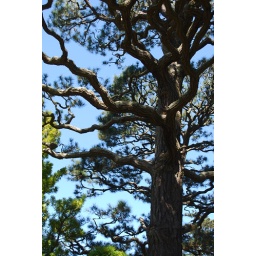
Twisted pine branches against the sky